Tenerife

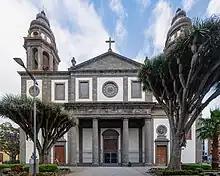
Cathedral of La Laguna, seat of the local Catholic diocese

An important musician from Tenerife is Teobaldo Power y Lugo Viña, a native of Santa Cruz and a pianist and composer, and author of the "Cantos Canarios". The Hymn of the Canary Islands takes its melody from the "Arrorró", or Lullaby, from Power y Lugo Viña's "Cantos Canarios".